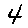
Label: 4